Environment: real
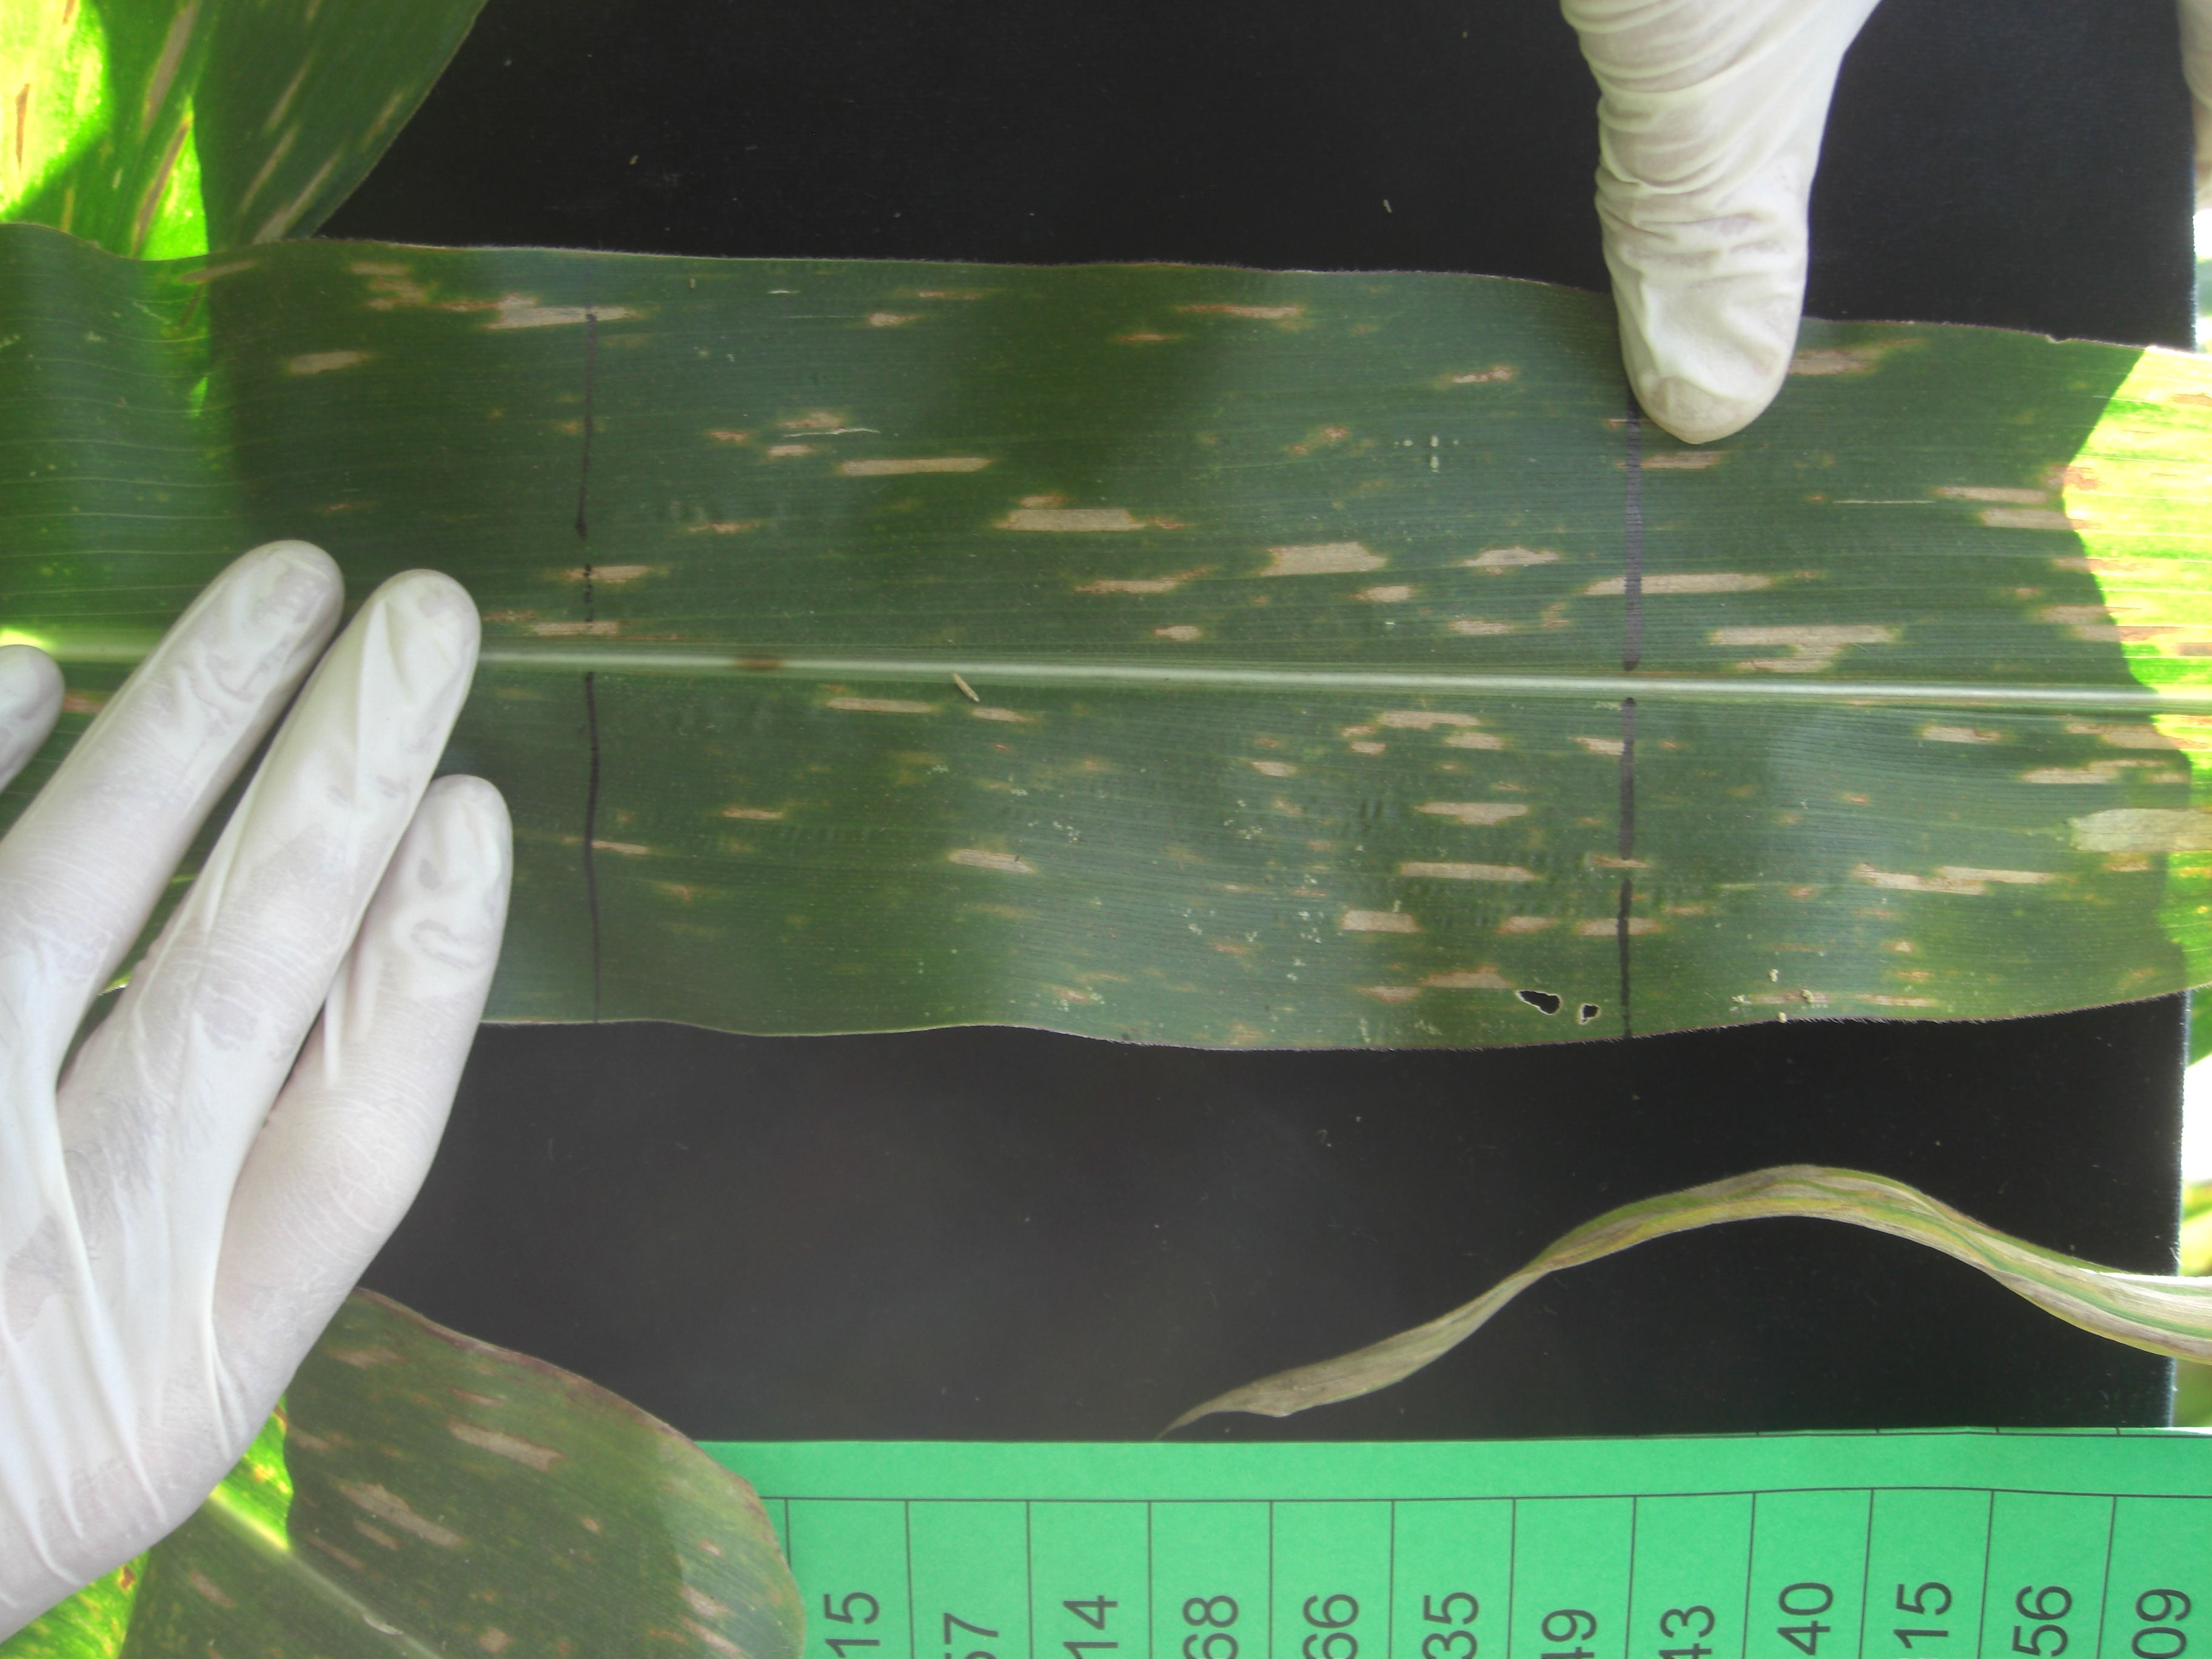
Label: gray_leaf_spot